Indian fringe-fingered lizard

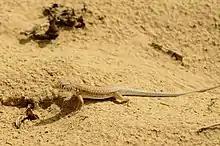
Indian fringe-toed lizard or Indian fringe-fingered lizard in Rajasthan, India

Greyish or buff above, with or without small blackish spots; young with whitish longitudinal lines separated by blackish interspaces with series of round whitish spots, which markings gradually become more indistinct; tail pink in the young.